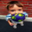
Label: boy